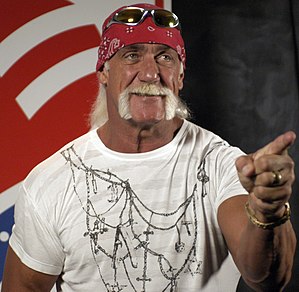
Hulk Hogan
Terry Gene Bollea, bedre kendt under ringnavnet Hulk Hogan, er en amerikansk skuespiller og tidligere wrestler. Han blev en af verdens mest succesrige wrestlere og fik underholdningssporten ind i populærkulturen i 1980'erne efter sin rolle i Rocky III. Igennem flere årtier wrestlede han med stor succes i både World Championship Wrestling og World Wrestling Entertainment, som anerkender ham som 12-dobbelt verdensmester.